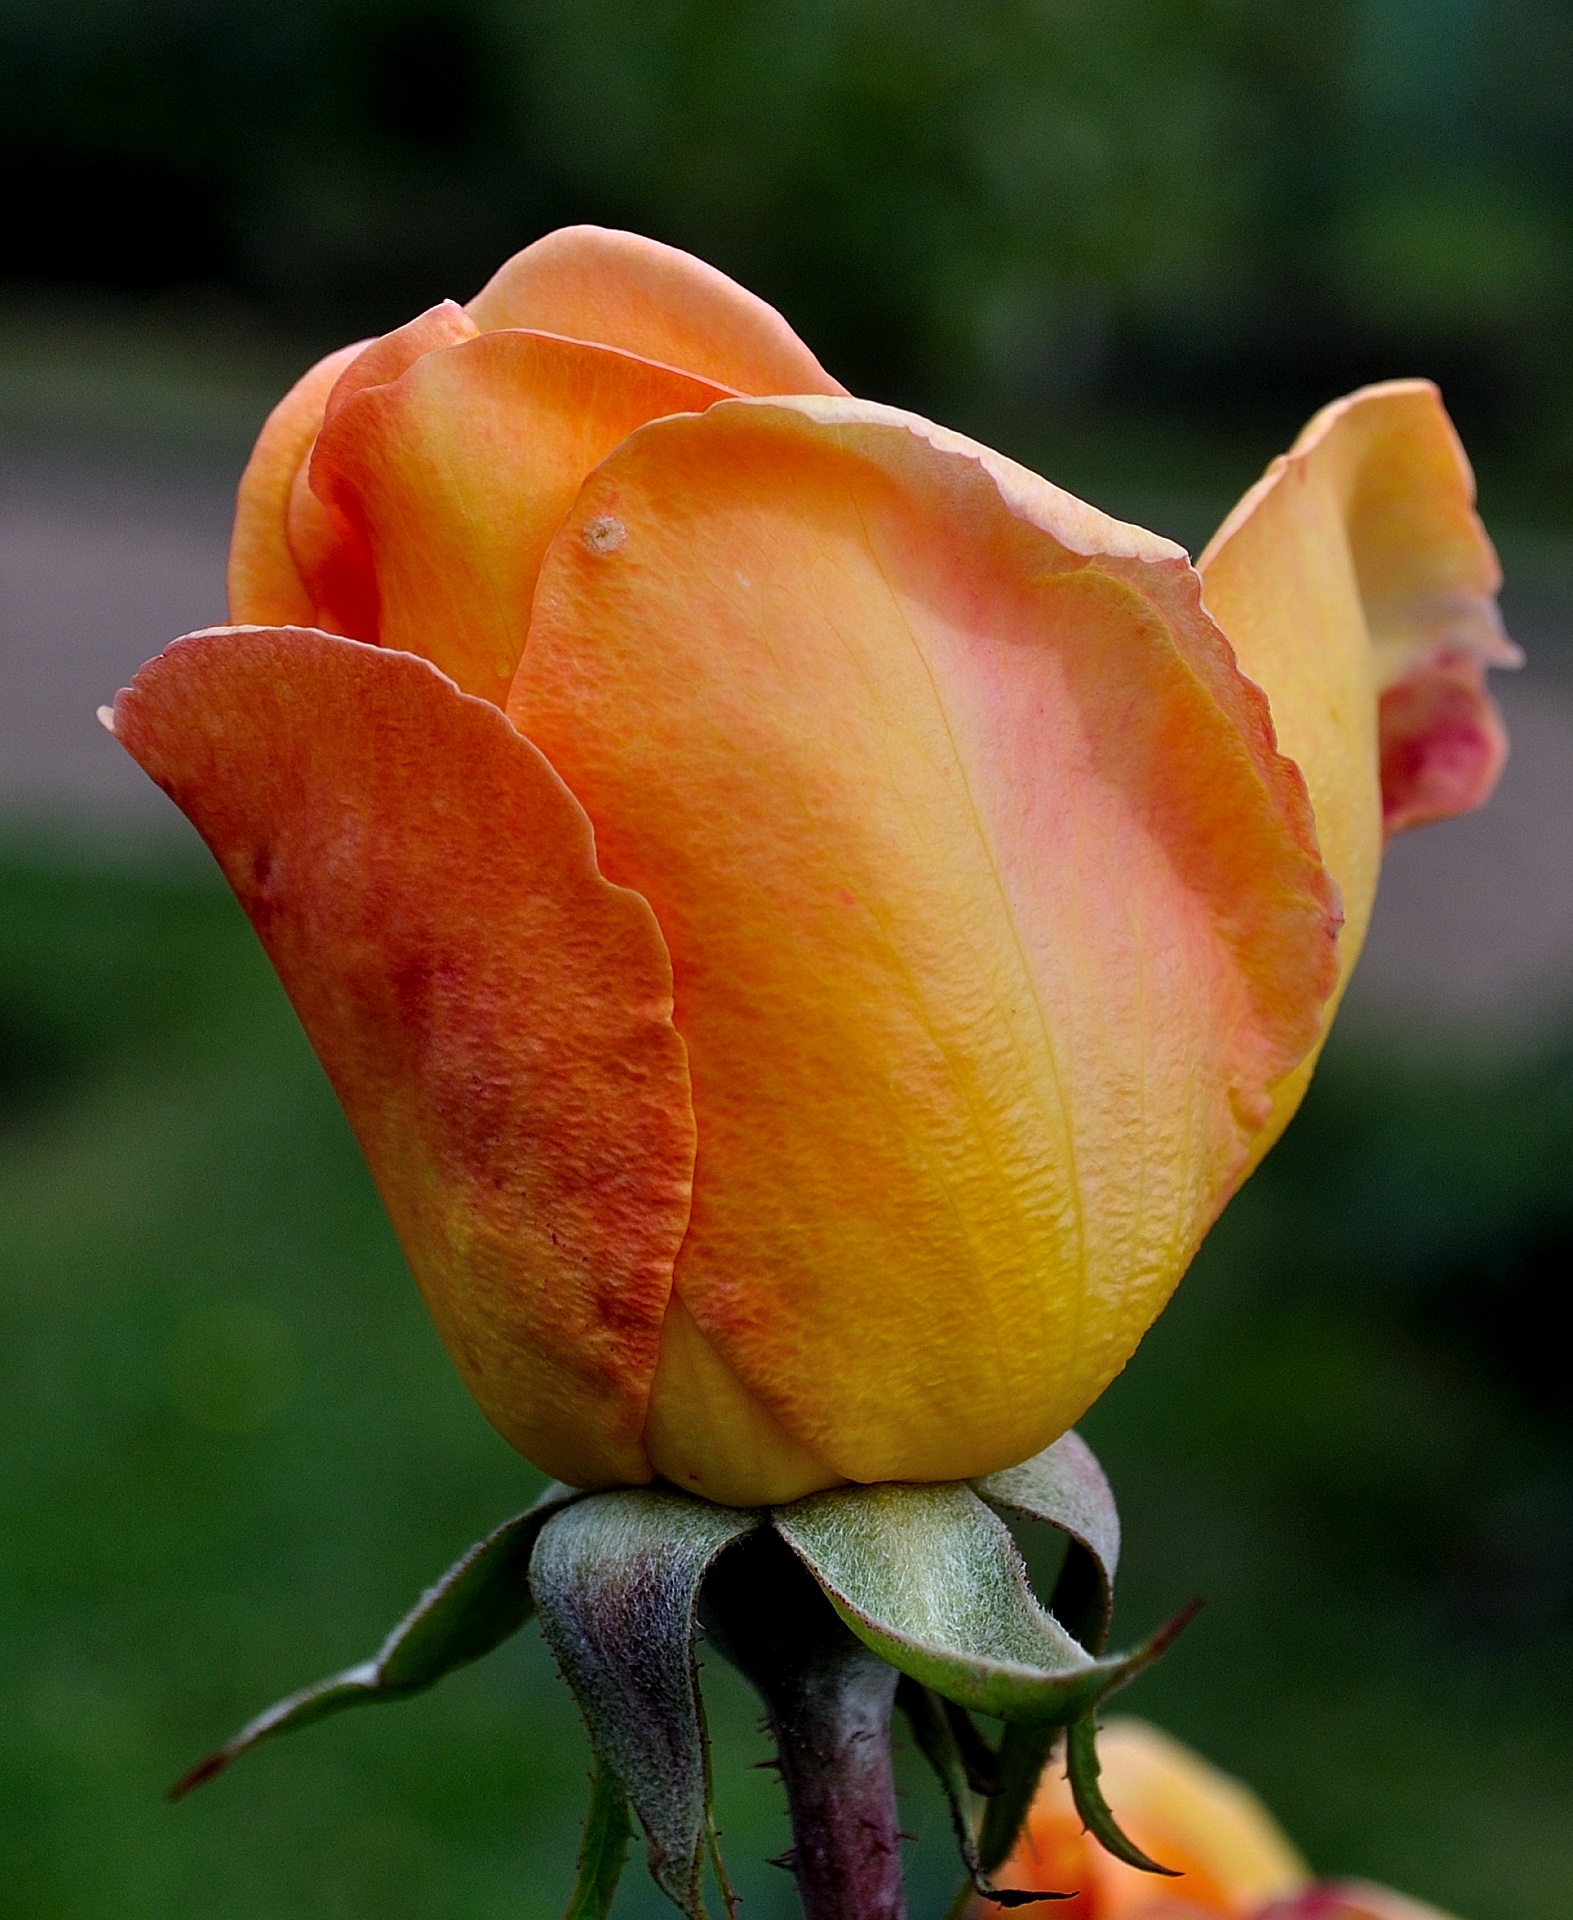
nature, blossom, plant, flower, petal, bloom, floral, tulip, rose, color, natural, botany, yellow, pink, flora, close up, beauty, beautiful, delicate, bud, macro photography, flowering plant, garden roses, rose family, plant stem, land plant